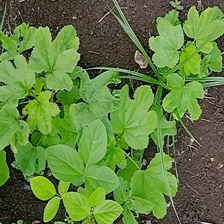
Weed species: Little_Mallow(Malva parviflora)